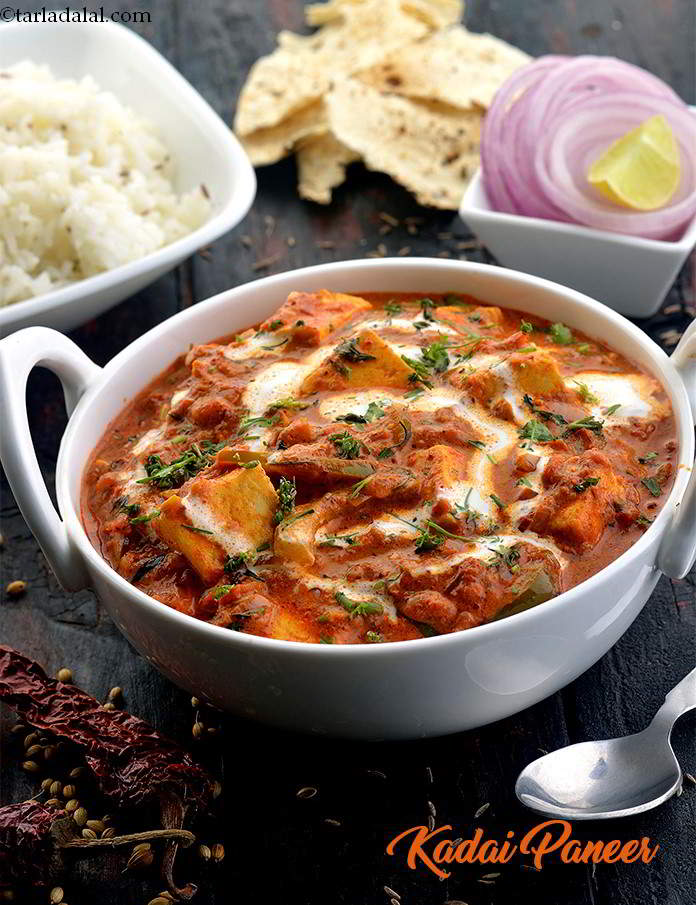
Dish: kadai_paneer